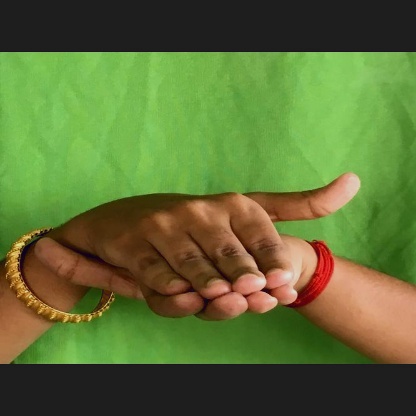
Mudra: Matsya